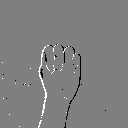
ASL letter: m